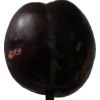
Label: plum